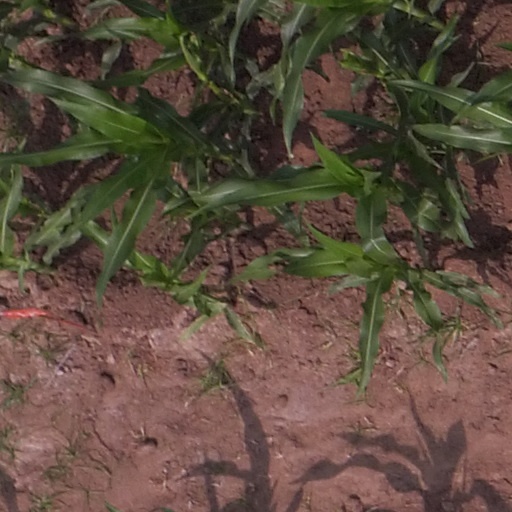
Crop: maize; corn